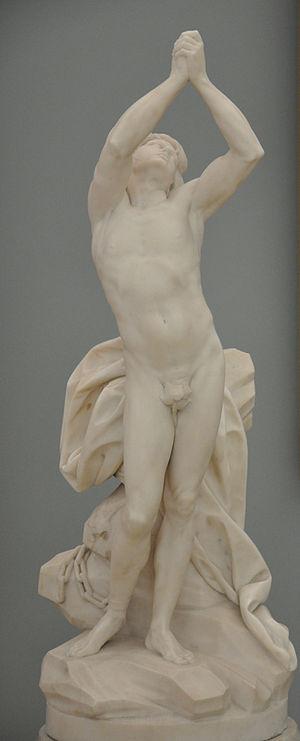
Félix Lecomte (1737-1817), Un Esclave accablé de douleur (1769), marbre, musée des beaux-arts de Rouen, France.
La mélancolie est d'abord vue comme un trouble des humeurs au sens grec de l'acception et comme l'a premièrement théorisée le médecin Hippocrate. Elle correspond à ce que l'on appelle aujourd'hui la dépression, c'est-à-dire à une maladie mentale pouvant donner lieu à un sentiment d'incapacité, à une profonde tristesse, voire à une absence de goût de vivre.
Le musée des Beaux-Arts de Rouen est l'un des principaux musées de région de France. Il se situe au cœur de la ville, face au square Verdrel, dans un bâtiment dont la rénovation complète s'est achevée en 1994.
Félix Lecomte, né le 16 janvier 1737 à Paris, où il est mort le 11 janvier 1817, est un sculpteur français, lauréat du prix de Rome de sculpture en 1758.